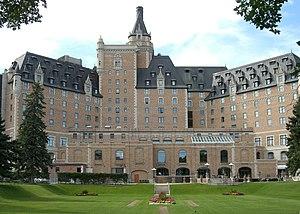
Le Delta Bessborough est un hôtel de dix étages situé au centre-ville de Saskatoon, Saskatchewan, Canada. L'hôtel est une propriété historique à Saskatoon et est connu pour sa ressemblance avec un château. Il a été construit par le Canadien National entre 1928 et 1932 et est conçu dans le même style que de plusieurs autres hôtels ferroviaires du Canada.